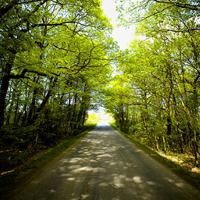
Weather: sun or clear